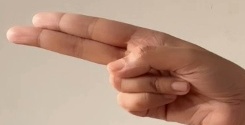
ASL sign: H